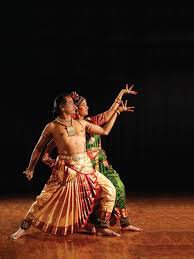
Dance form: kuchipudi